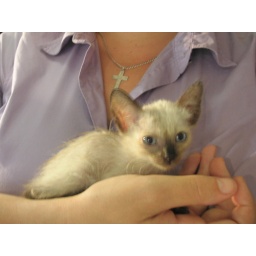
He was so cute and small and all wet and cold from falling in the water dish. Broke my heart.